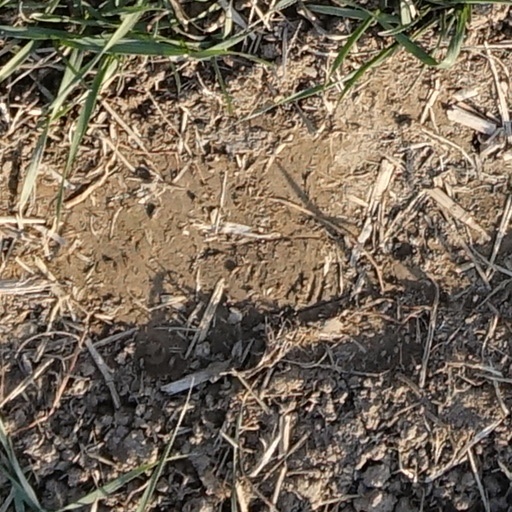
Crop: wheat